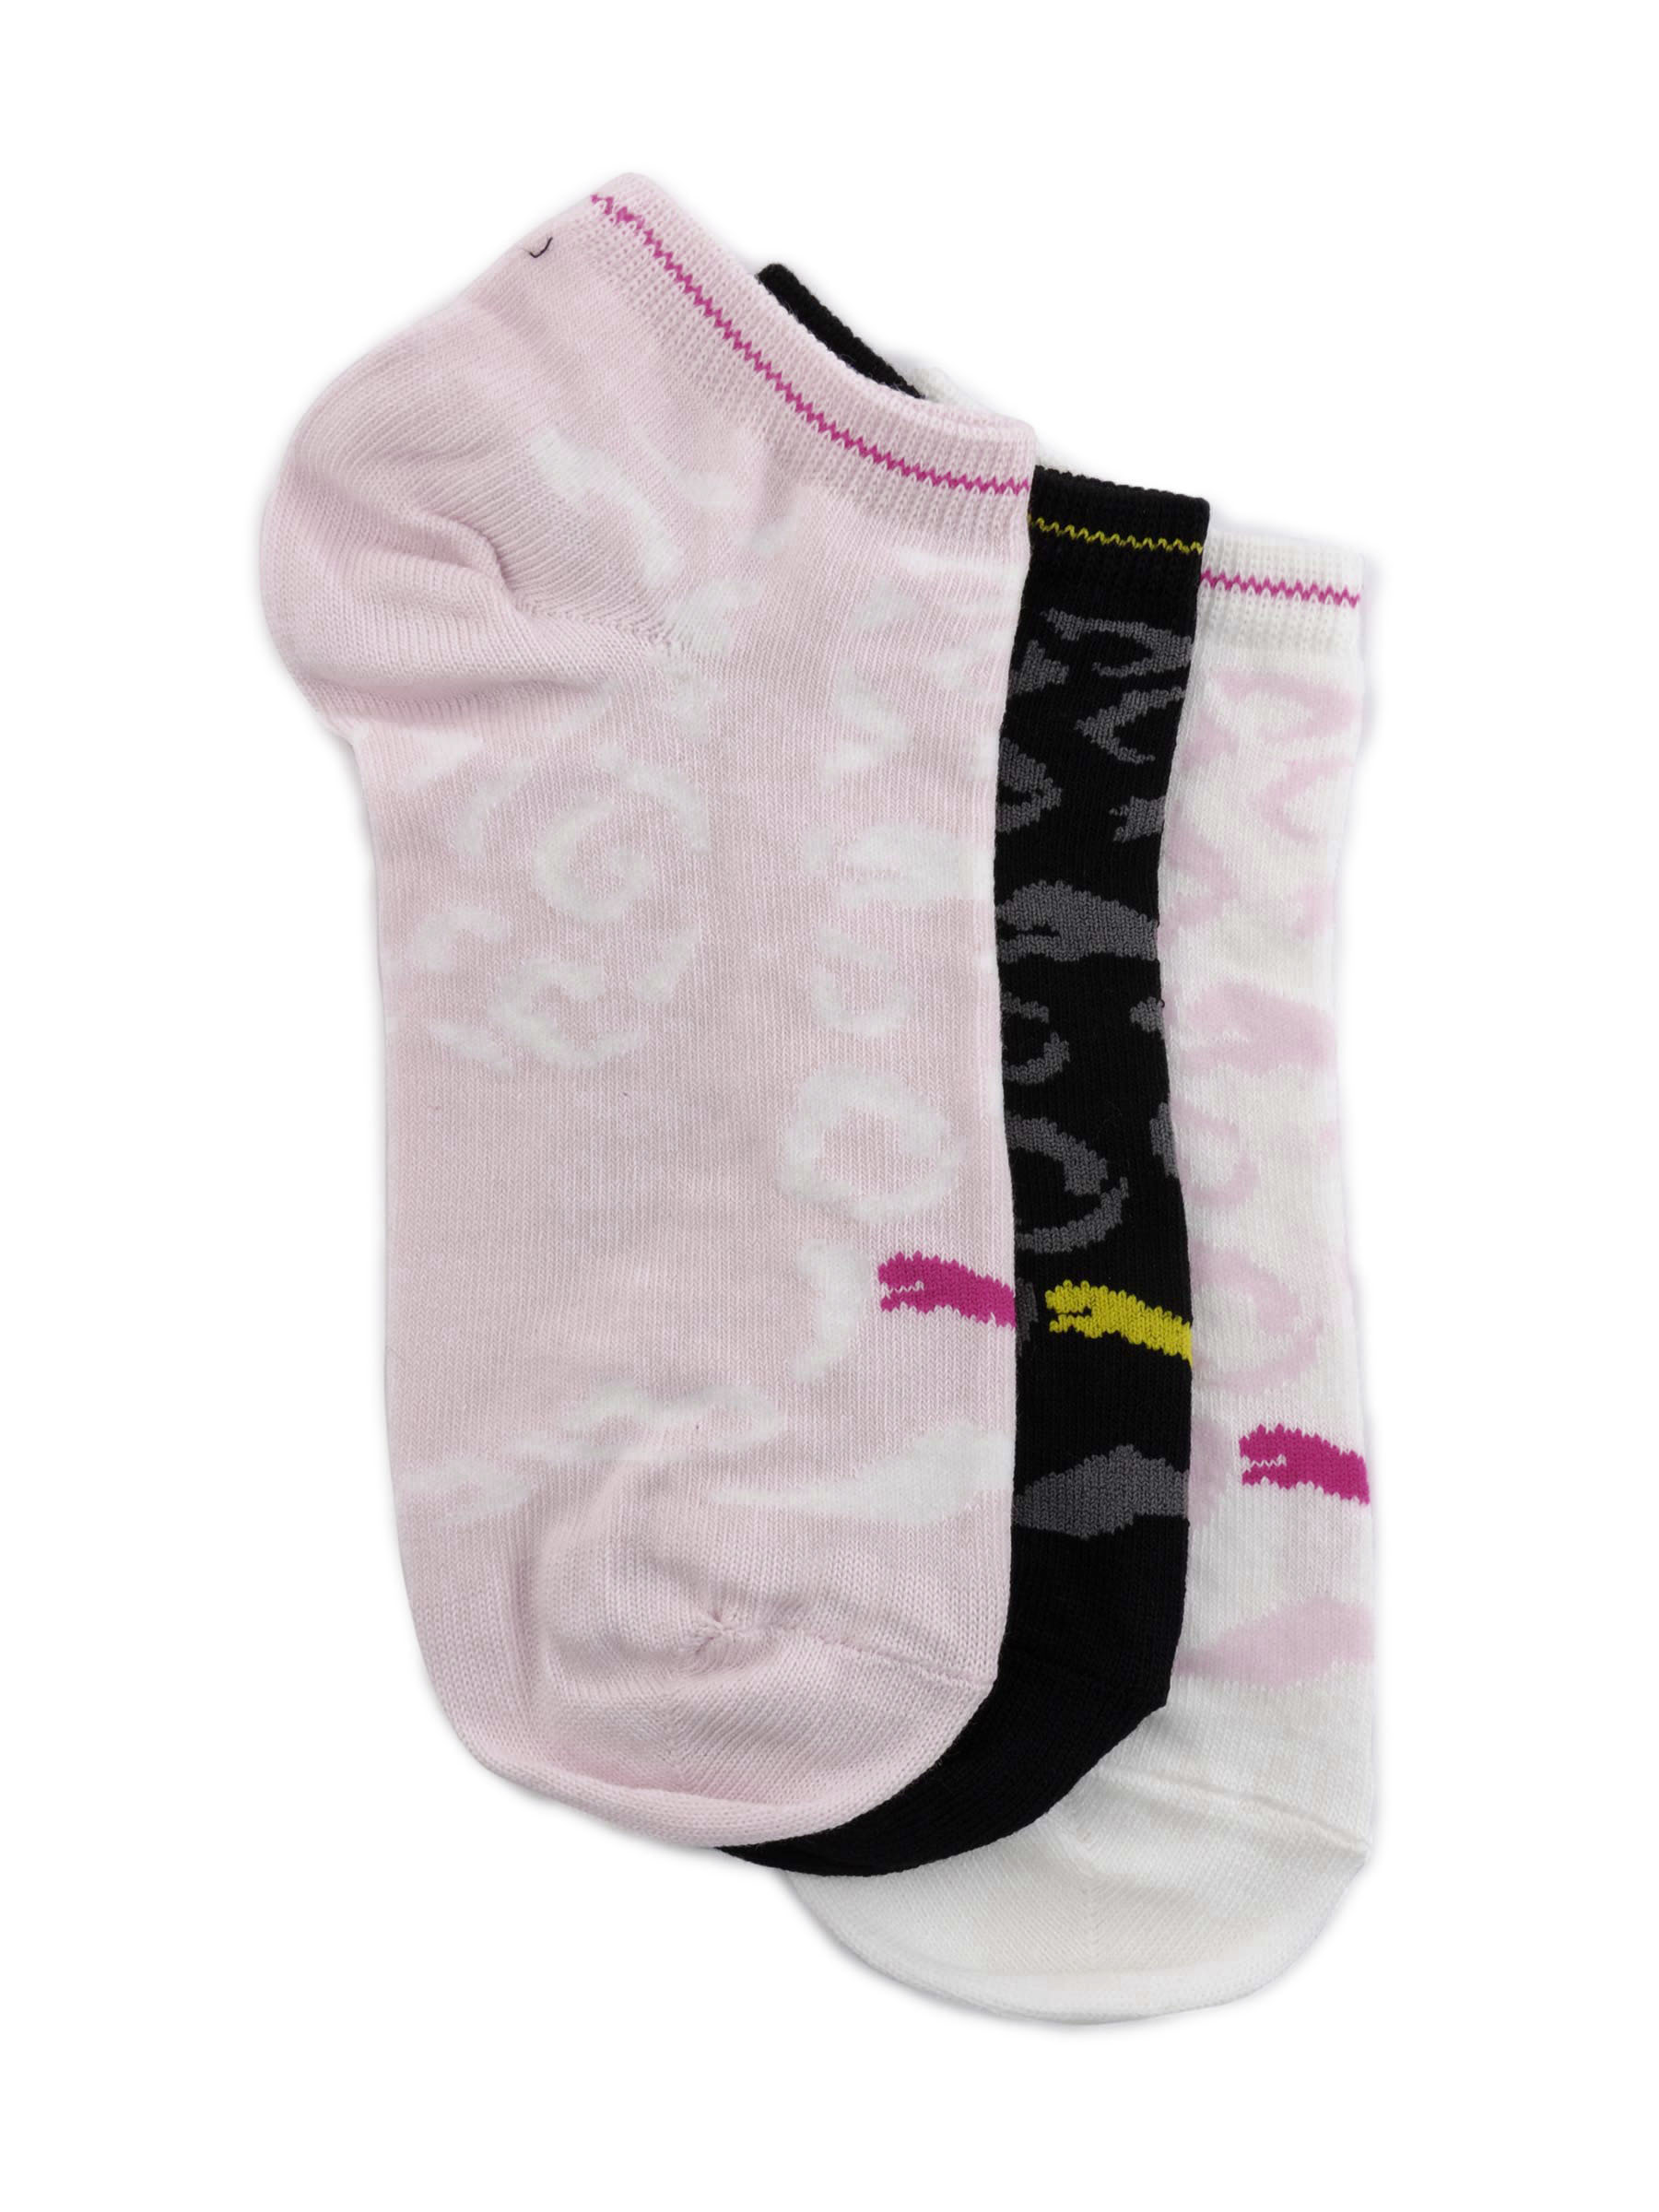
Puma Women Heritage Quarters Pack of 3 Socks
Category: Accessories / Socks / Socks
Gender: Women
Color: White
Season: Summer 2010
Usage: Casual